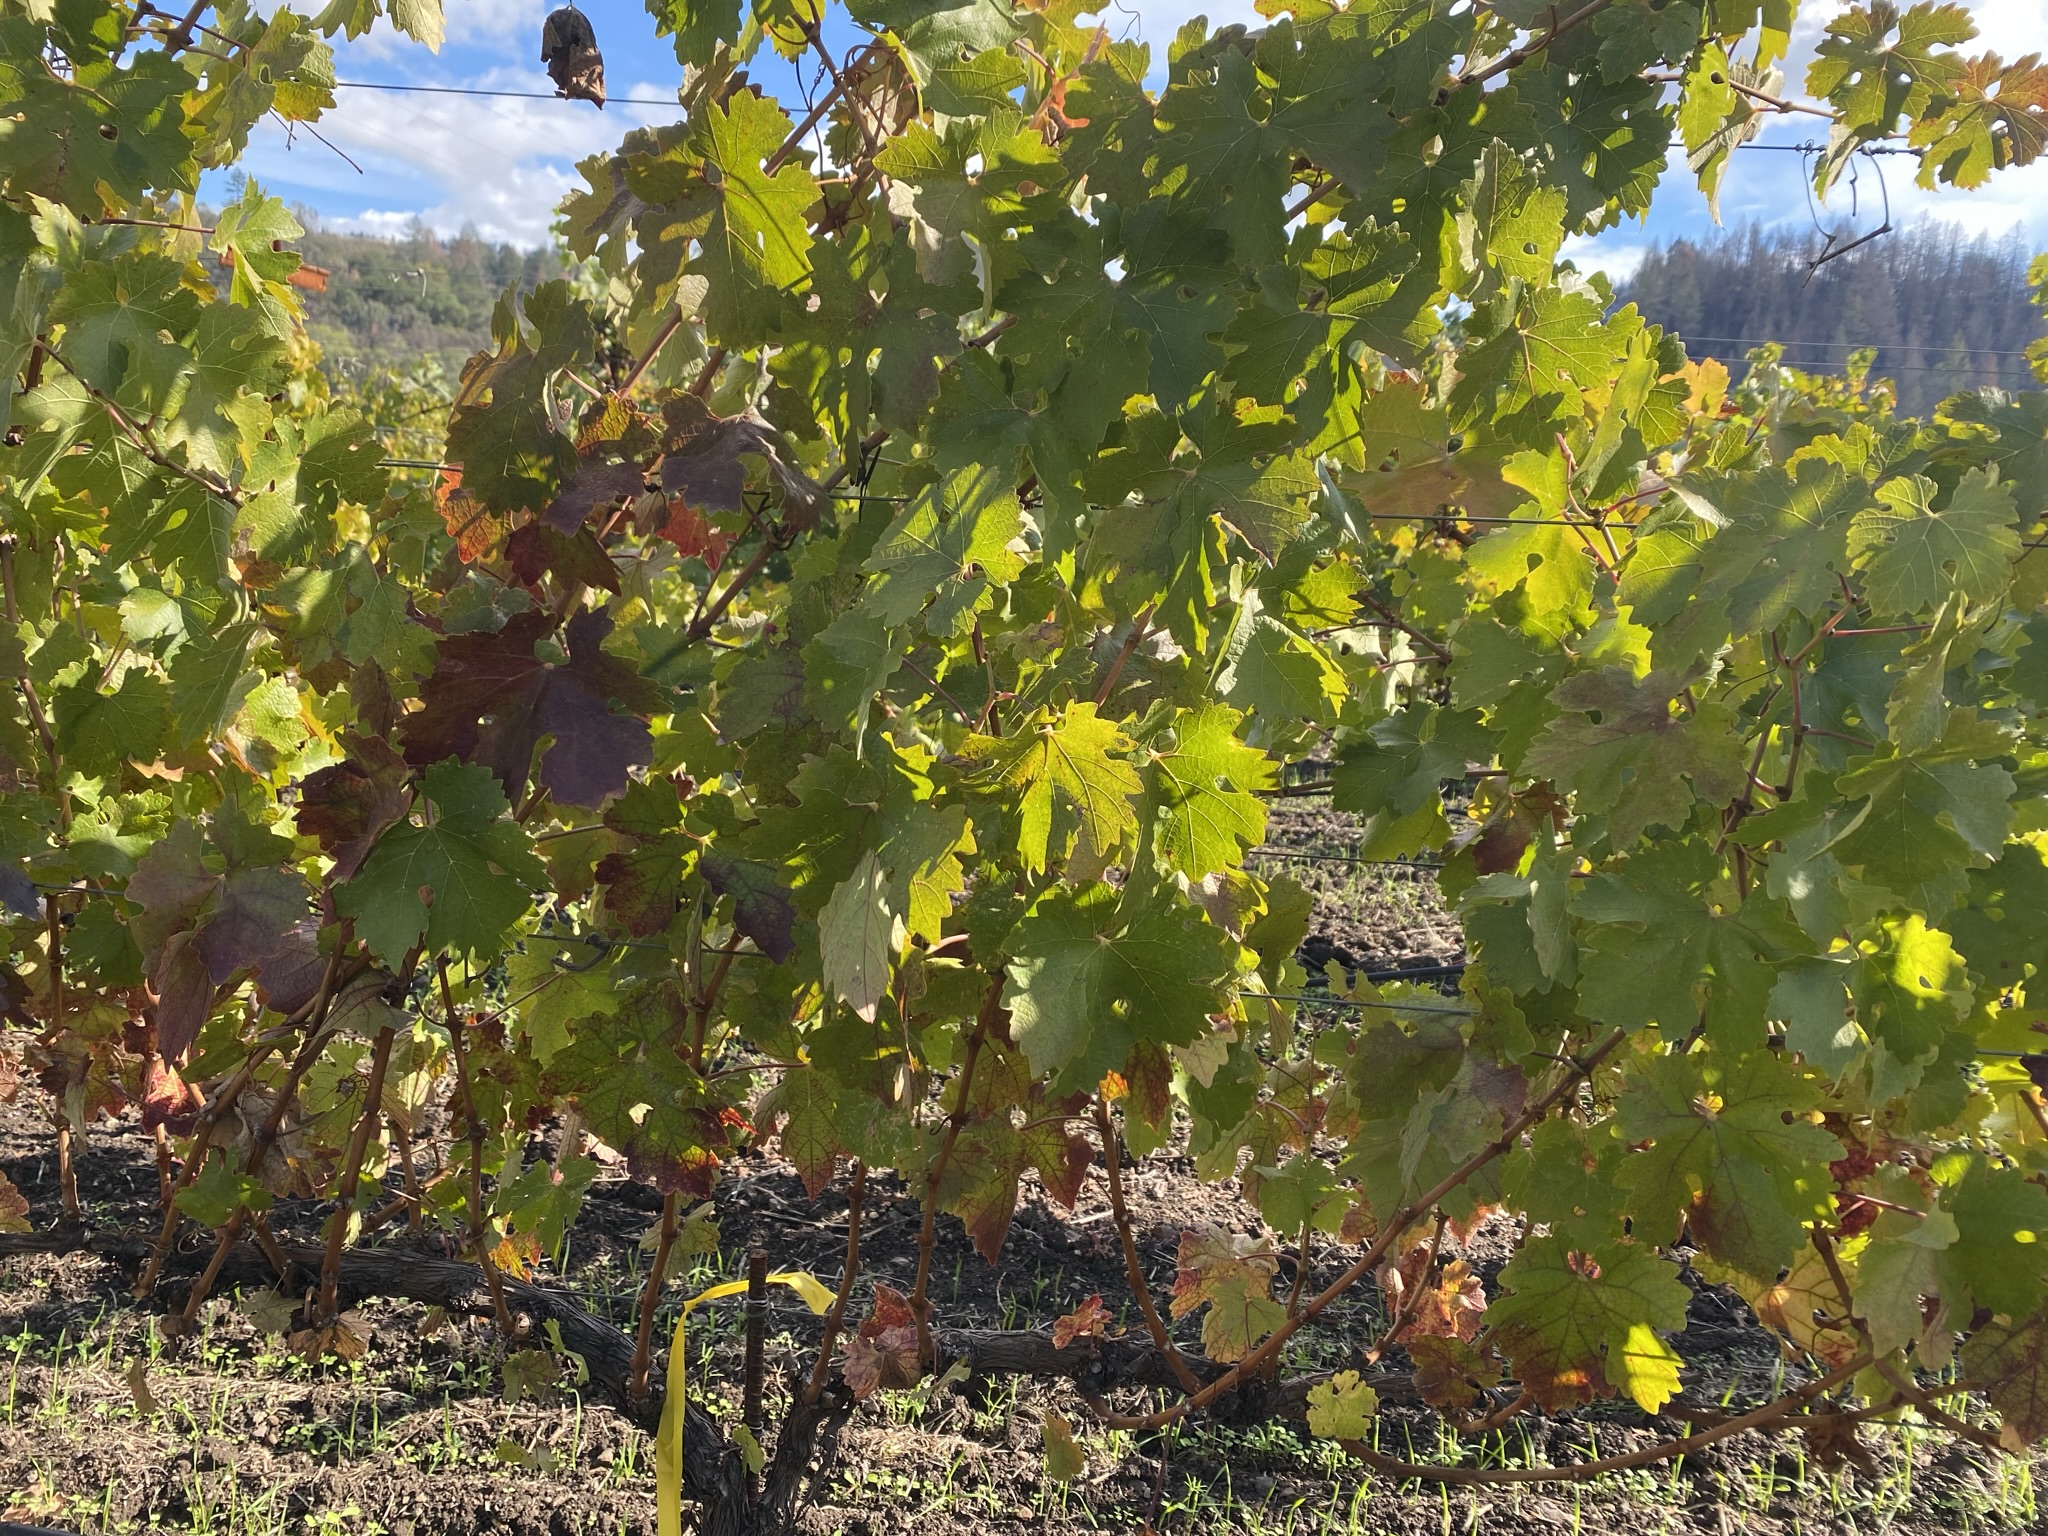
Label: Red Blotch